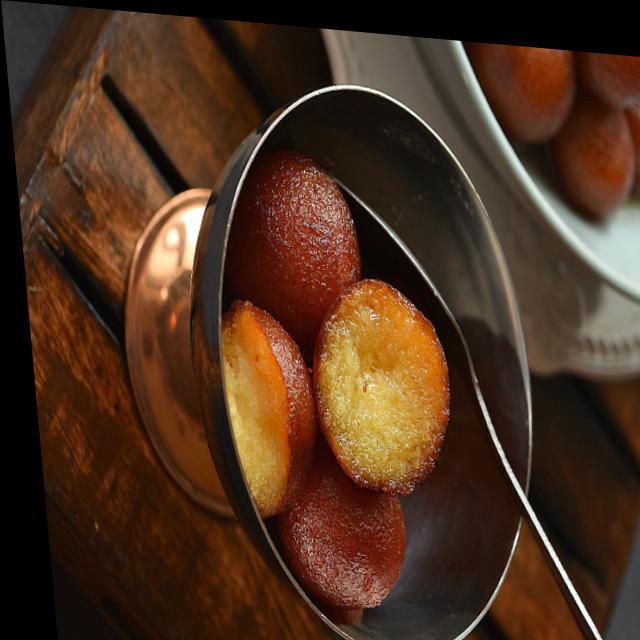
Dish: gulab_jamun